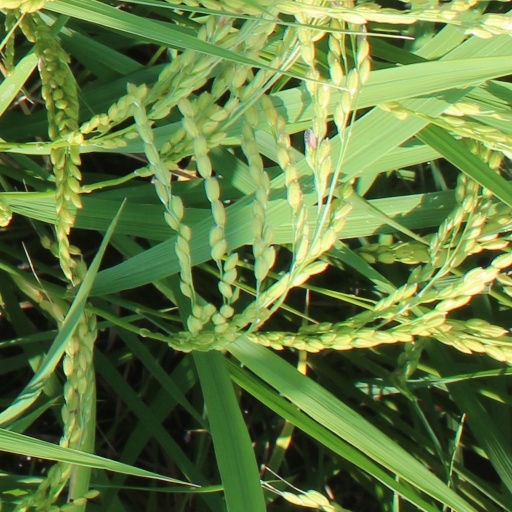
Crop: rice